City of Dreams (casino)

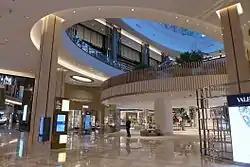
DFS T Galleria in City of Dreams, 2016

After a two year construction process, The Boulevard, which includes of retail space surrounding the resort on two levels, was expanded in 2016. The project, developed with DFS, expanded on the original 70 shops and added outlets along Estrada do Istmo, Cotai's main street. In 2017 the Hard Rock Hotel was rebranded The Countdown Hotel, although the Hard Rock Café Macau retained its original branding. In May 2018, Crown Resorts ceased to be a co-owner of City of Dreams, and Crown Towers was rebranded to Nüwa. The resort's fifth tower, Morpheus, opened in 2018 with design by Zaha Hadid Architects and cuisine by Alain Ducasse.